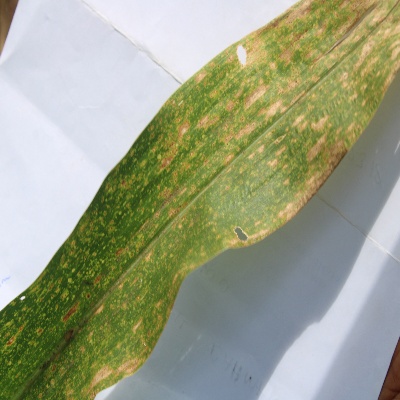
Crop: Maize
Condition: leaf spot